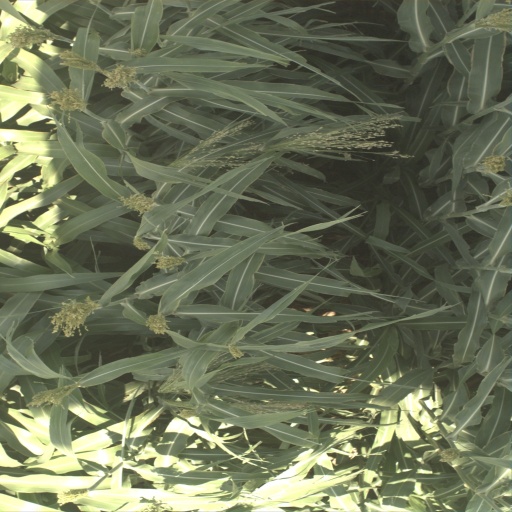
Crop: sorghum